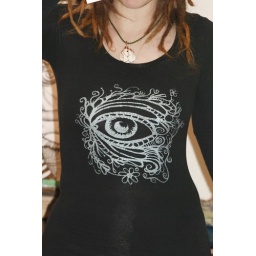
Behold screen-print: in silver metallic on black long sleeve shirt.